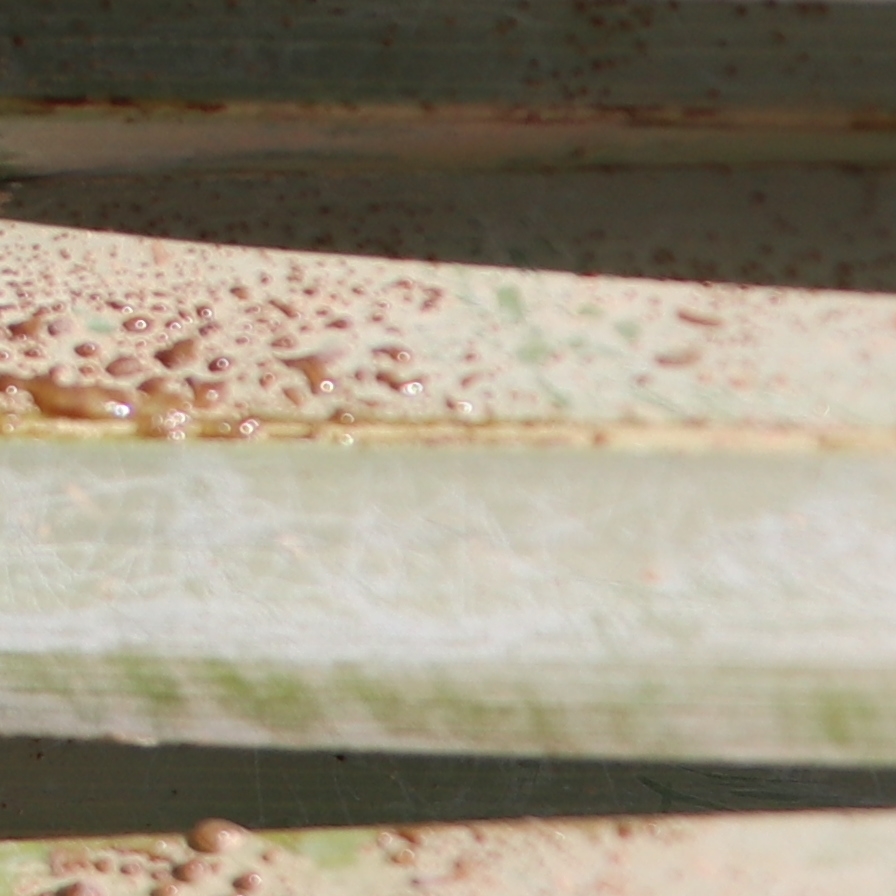
Label: Honey